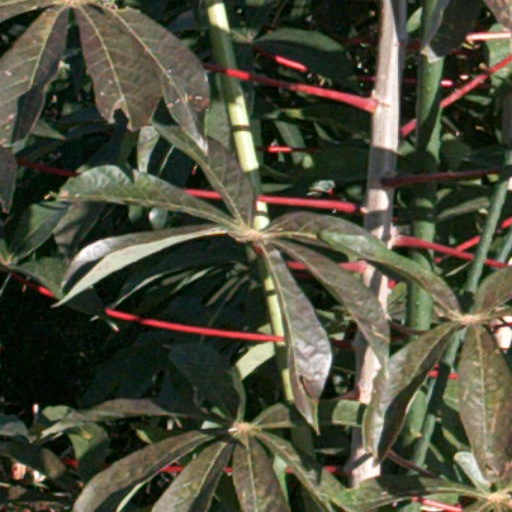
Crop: cassava